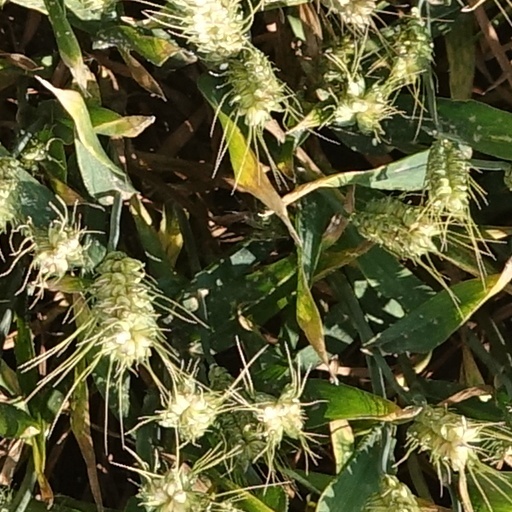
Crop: wheat